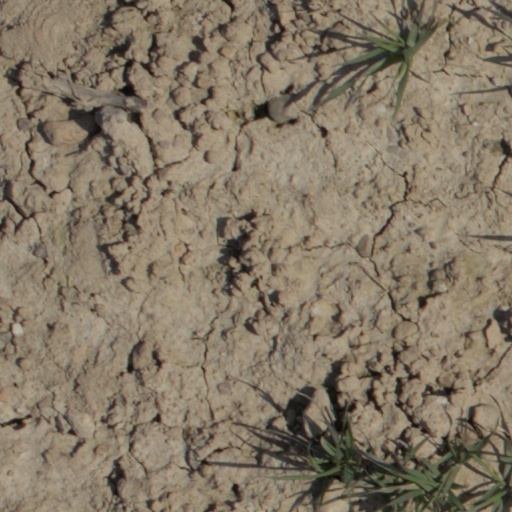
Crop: wheat